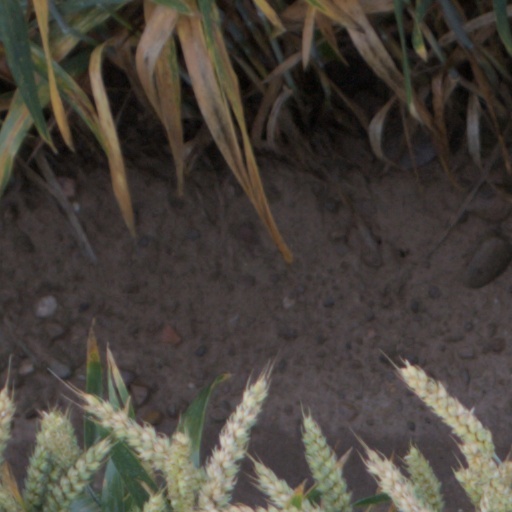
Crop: wheat